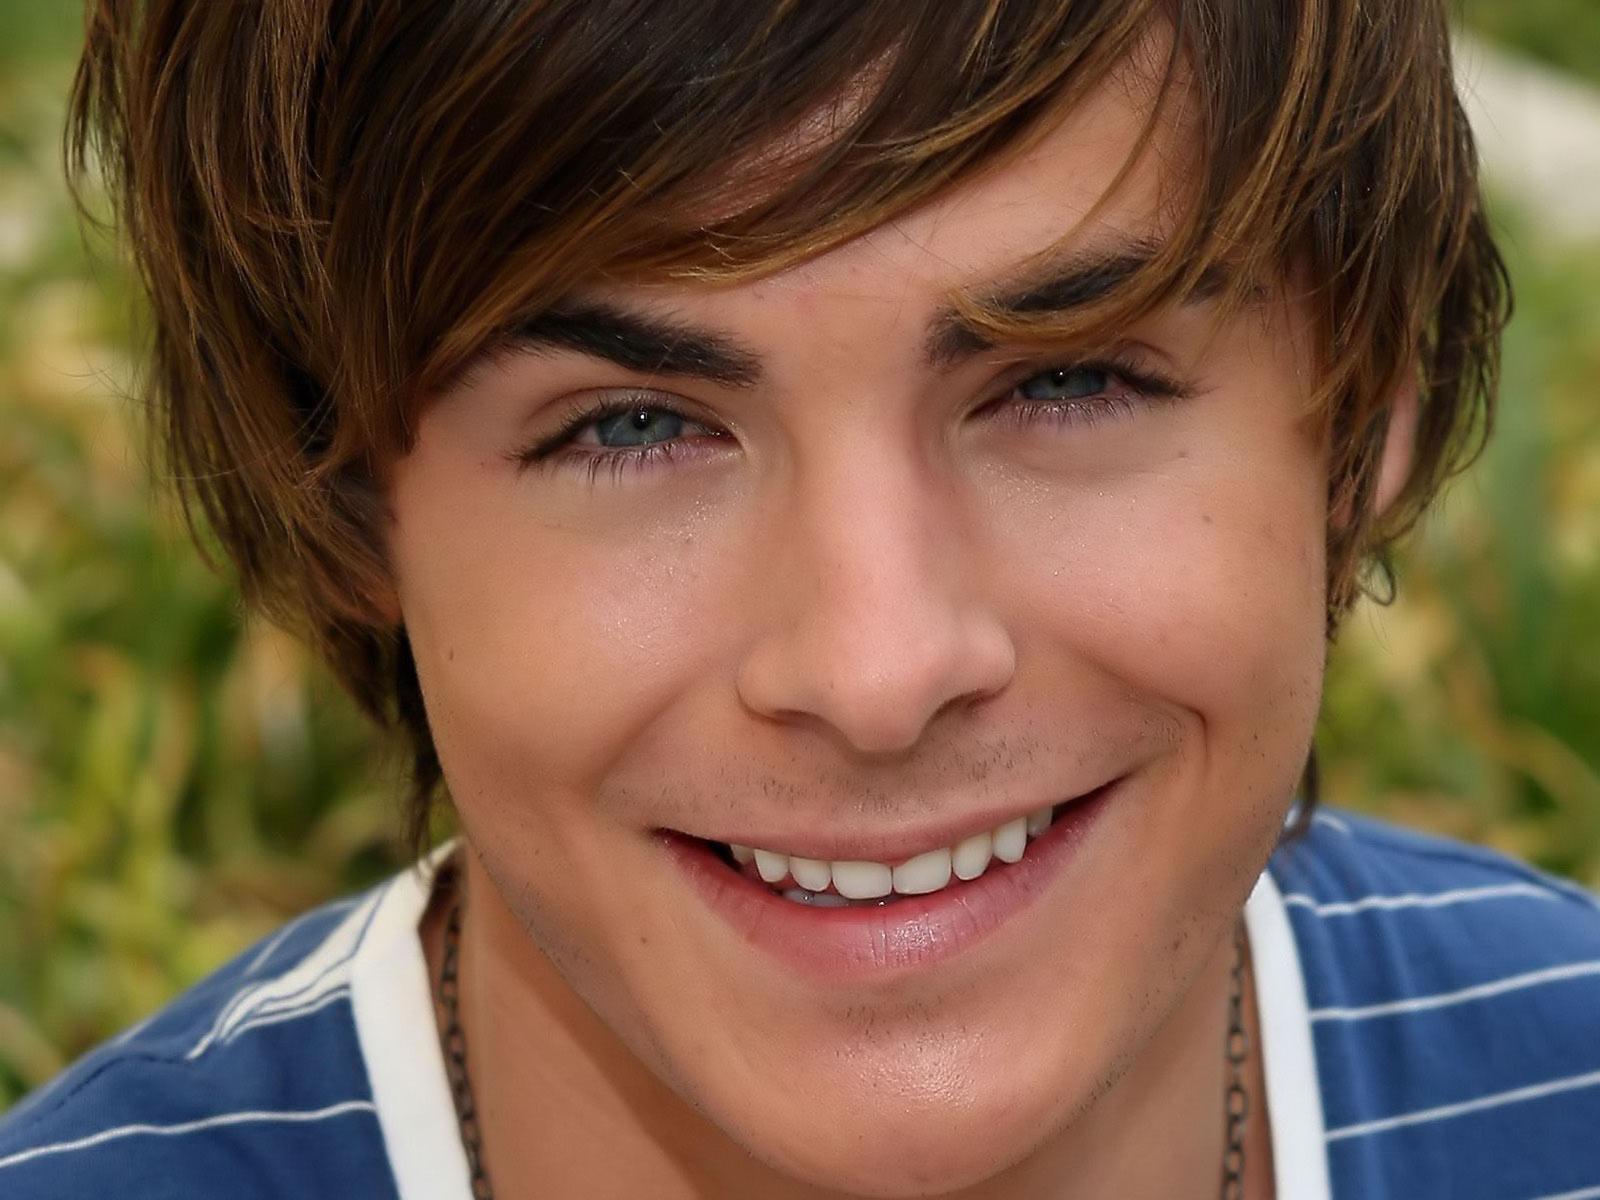
Label: Colored